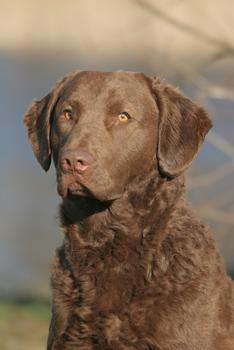
Chesapeake_Bay_retriever